Classical Chinese poetry

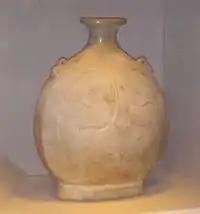
Sui dynasty Pilgrim Flask

Although poetry continued to be written, and certain poets rose in prominence while others disappeared from the landscape, the brief Sui dynasty (581–618 CE) lacks distinction (in terms of the development of Chinese poetry); though it nonetheless represents a continuity between the Six Dynasties and the poetry of Tang. Sui dynasty poets include Yang Guang (580–618), who was the last Sui emperor (and a sort of poetry critic); and also, the Lady Hou, one of his consorts.